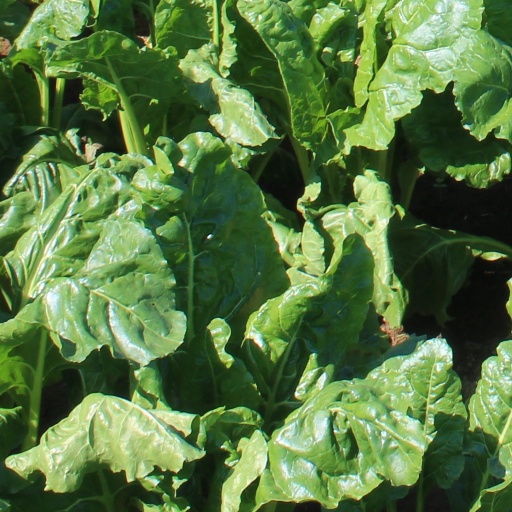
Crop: sugar beet